Cutts–Madison House

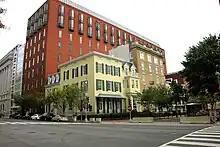
The Cutts–Madison House ("corner"), with the former Cosmos Club building ("in tan") to the right and the National Courts building in the rear. These buildings were joined in a scheme to save the earlier historic structure in the 1960s and now serve as a courts complex.

In 1900, the United States Congress passed a resolution establishing the U.S. Senate Park Commission (also known as the "McMillan Commission" because it was chaired by Senator James McMillan [R-Mich.]). The Park Commission's charge was to reconcile competing visions for the development of Washington, D.C., and in particular the National Mall and adjacent areas. The Park Commission's proposals, which came to be known as the "McMillan Plan," proposed that all the buildings around Lafayette Square be razed and replaced by tall, Neoclassical buildings clad in white marble for use by executive branch agencies. For a time, it appeared that the Cutts–Madison House would not survive. William Wilson Corcoran's Corcoran House at 1615 H Street NW was torn down in 1922 and replaced with the Neoclassical United States Chamber of Commerce headquarters. The Hay-Adams Houses were razed in 1927 by real estate developer Harry Wardman, and the Hay–Adams Hotel built on the site. At nearby 1616 H Street NW, the Brookings Institution purchased the rear garden from the private owners of the Decatur House and built an eight-story Modernist office building there. Several million dollars were spent in the late 1950s on designs to raze all the buildings on the east side of Lafayette Square and replace them with a white, modernist office building which would house judicial offices.